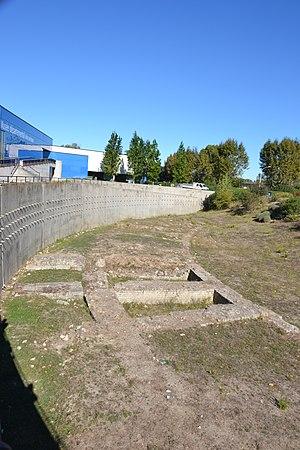
ruine des fondations du cirque d'Arles
Le quartier d'Arles appelé Barriol se trouve au sud-ouest de la cité, au sud de la Roquette. Le nom de ce quartier provient probablement d’Antoine Barriol, patron de barque et plus tard négociant, qui habitait près de la porte de la Roquette au XVIIIᵉ siècle.